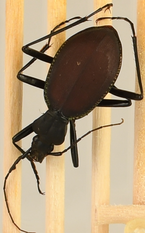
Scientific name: Scaphinotus angusticollis
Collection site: Abby Road NEON (ABBY), plot ABBY_006